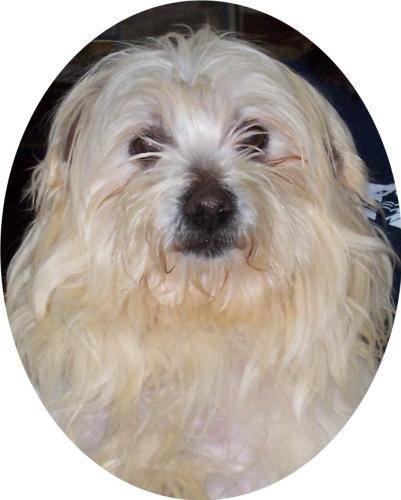
dog